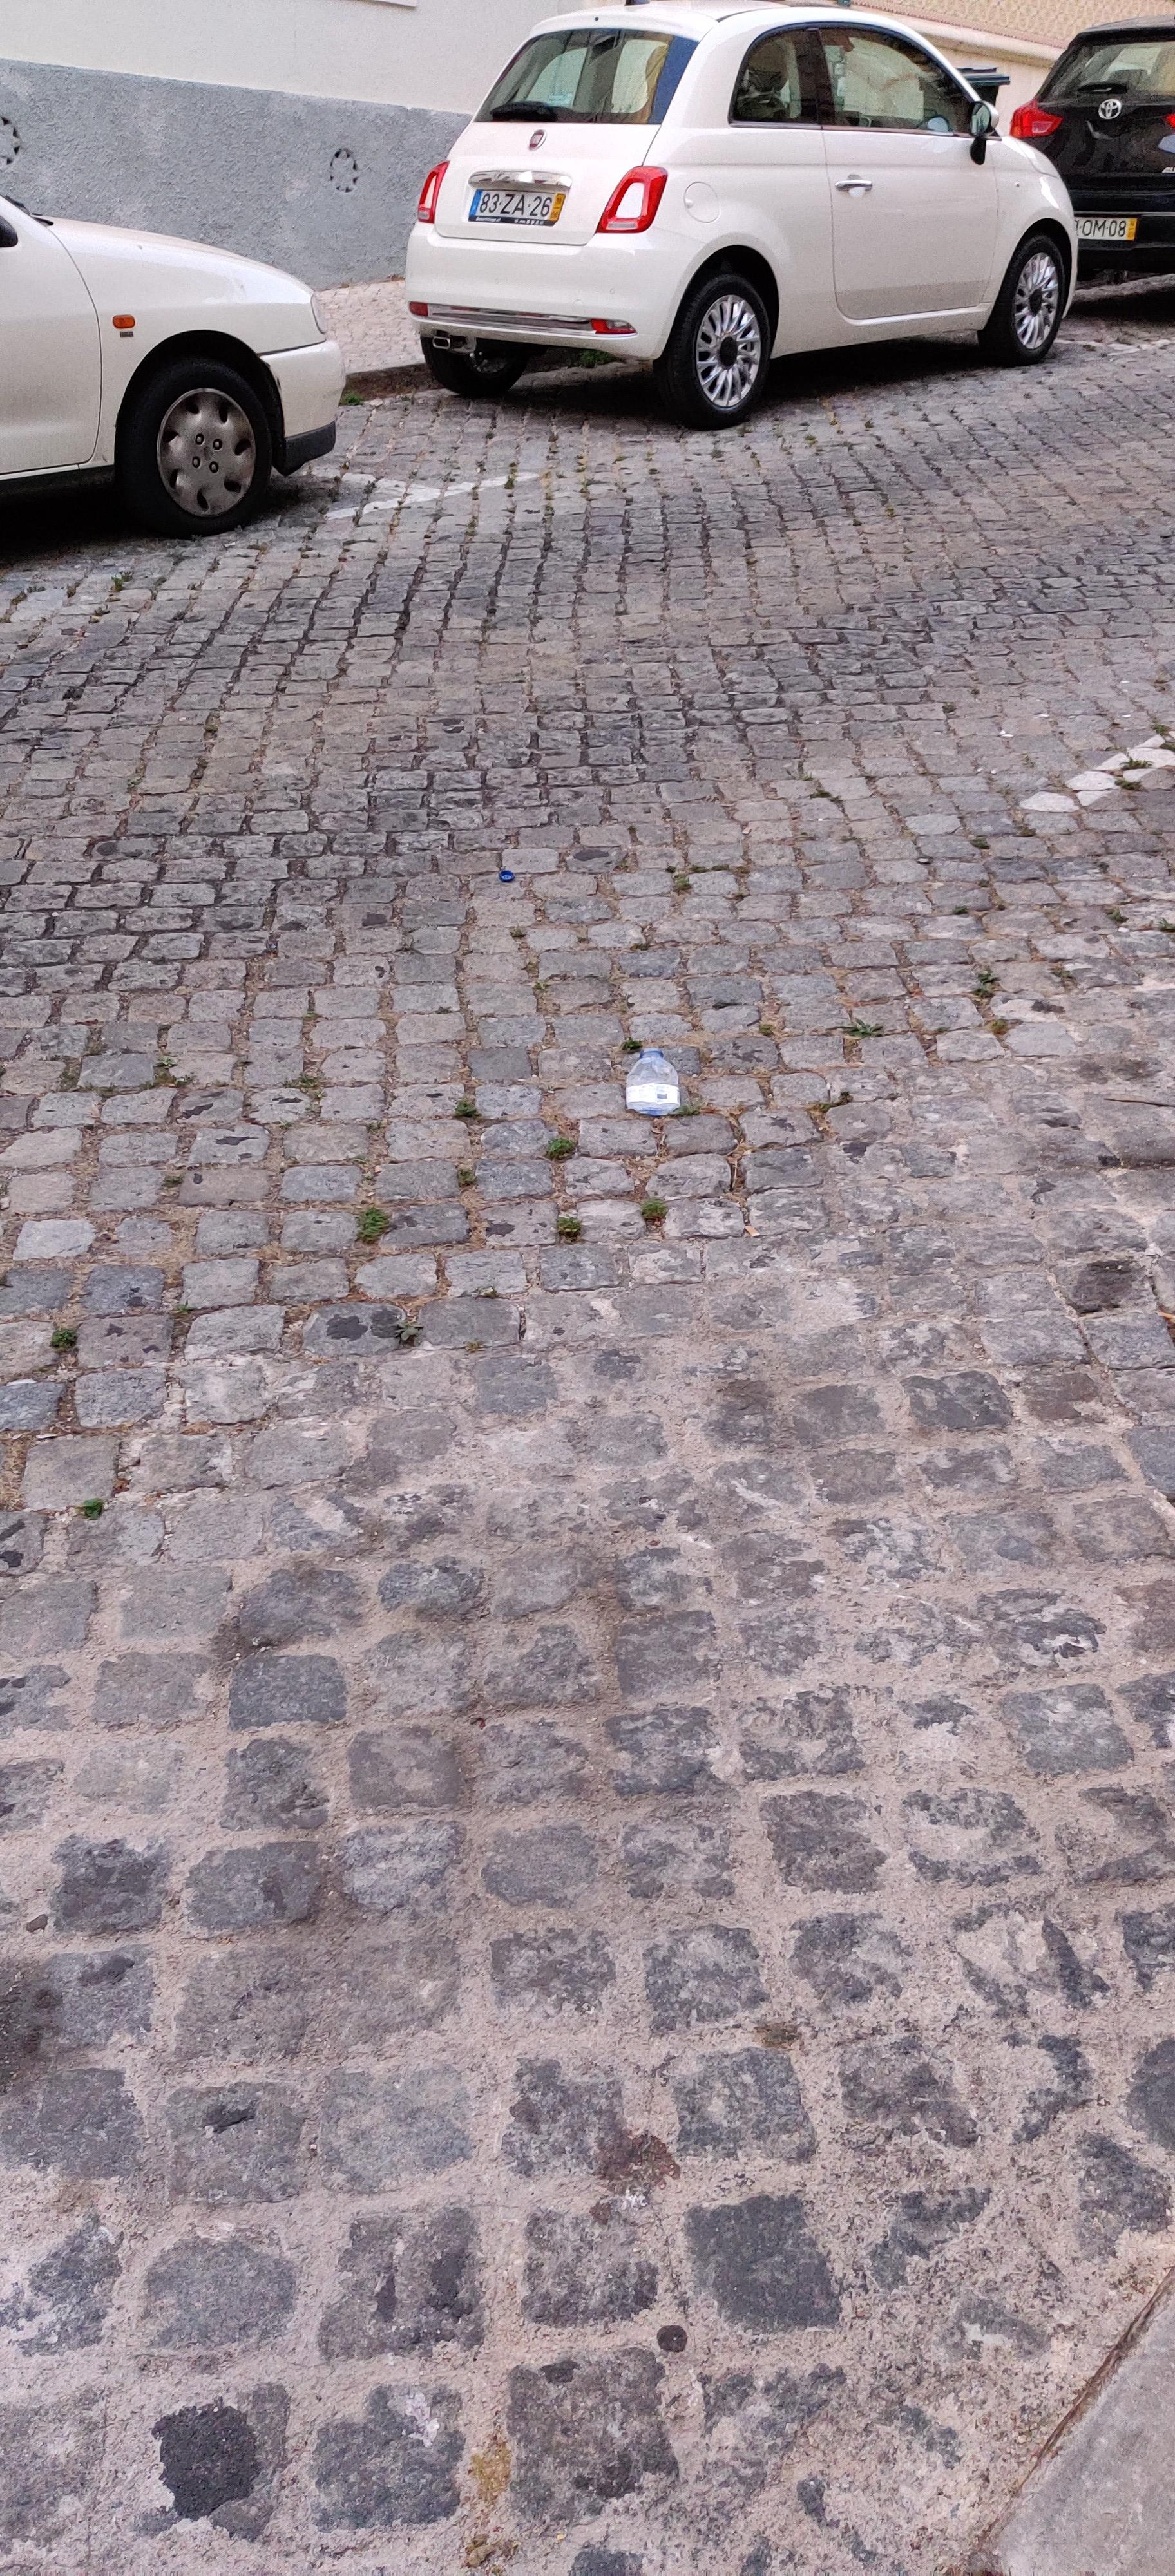
Object: Plastic bottle cap (Bottle cap)

Object: Clear plastic bottle (Bottle)